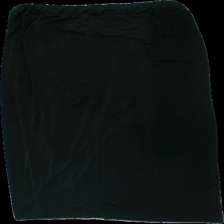
View: back
Type: Skirt
Category: Ladies
Brand: Not in the list
Brand text on label: black story
Colors: Black
Material: 100% polyester
Cut: Regular
Size: L
Season: All
Stains: Minor
Damage: fläckar
Damage location: middle center
Damage 2 location: top center
Price range: <50
Recommended usage: Export
Description: svart kjol med vita fläckar på